Eastbury Halt railway station

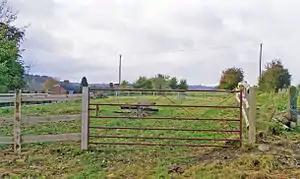
Site of the station in 1992

Eastbury Halt railway station was a railway station in Eastbury, Berkshire, England on the Lambourn Valley Railway.